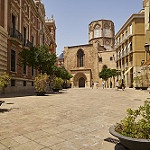
Label: street